Answer in natural language. Estimate the real world distances between objects in the image. Which object is closer to black colour chair, Doorway or white color dining table? Choose between the following options: Doorway or white color dining table
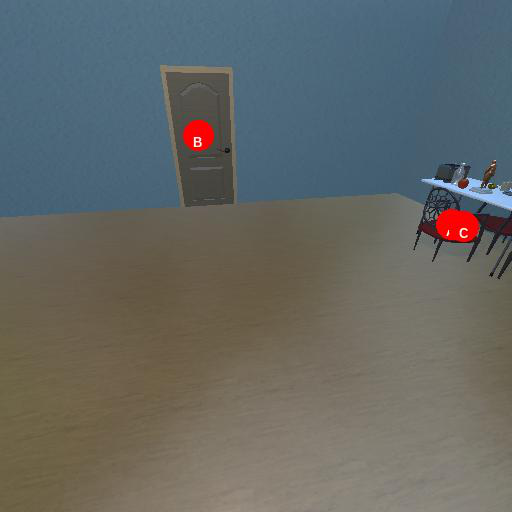
<answer>white color dining table</answer>